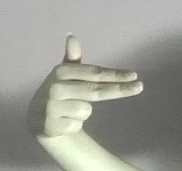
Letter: ghain